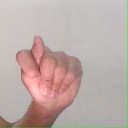
अक्षर: ट